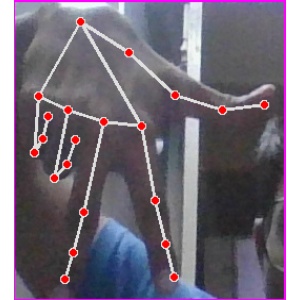
अक्षर: ग